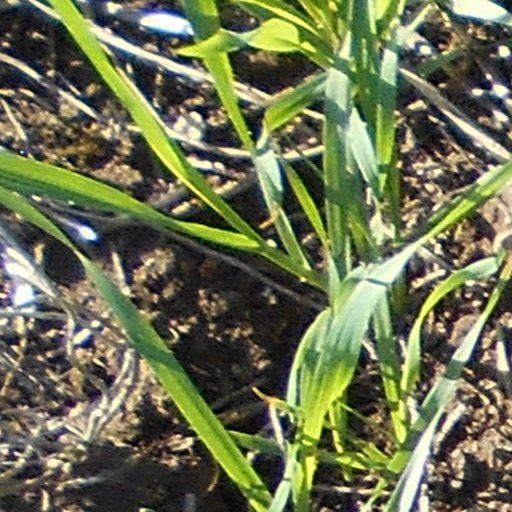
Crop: wheat